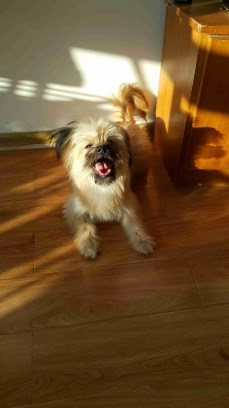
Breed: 3336-n000121-chinese_rural_dog